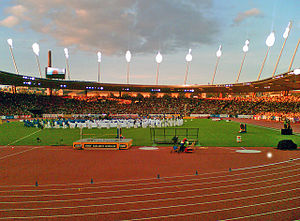
Letzigrund
Åbningsceremoni ved indvielse af det nye stadion den 30. august 2007.
Letzigrund Stadion er et stadion i Zürich, Schweiz. Stadionet har en tilskuerkapacitet på 23.605 og er hjemmebane for fodboldklubben FC Zürich. Hvert år afholdes atletikstævnet Weltklasse Zürich, der er en del af IAAF's Diamond League, på Letzigrund. Letzigrund var arena for EM i atletik 2014.